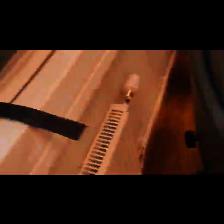
Label: NonHuman